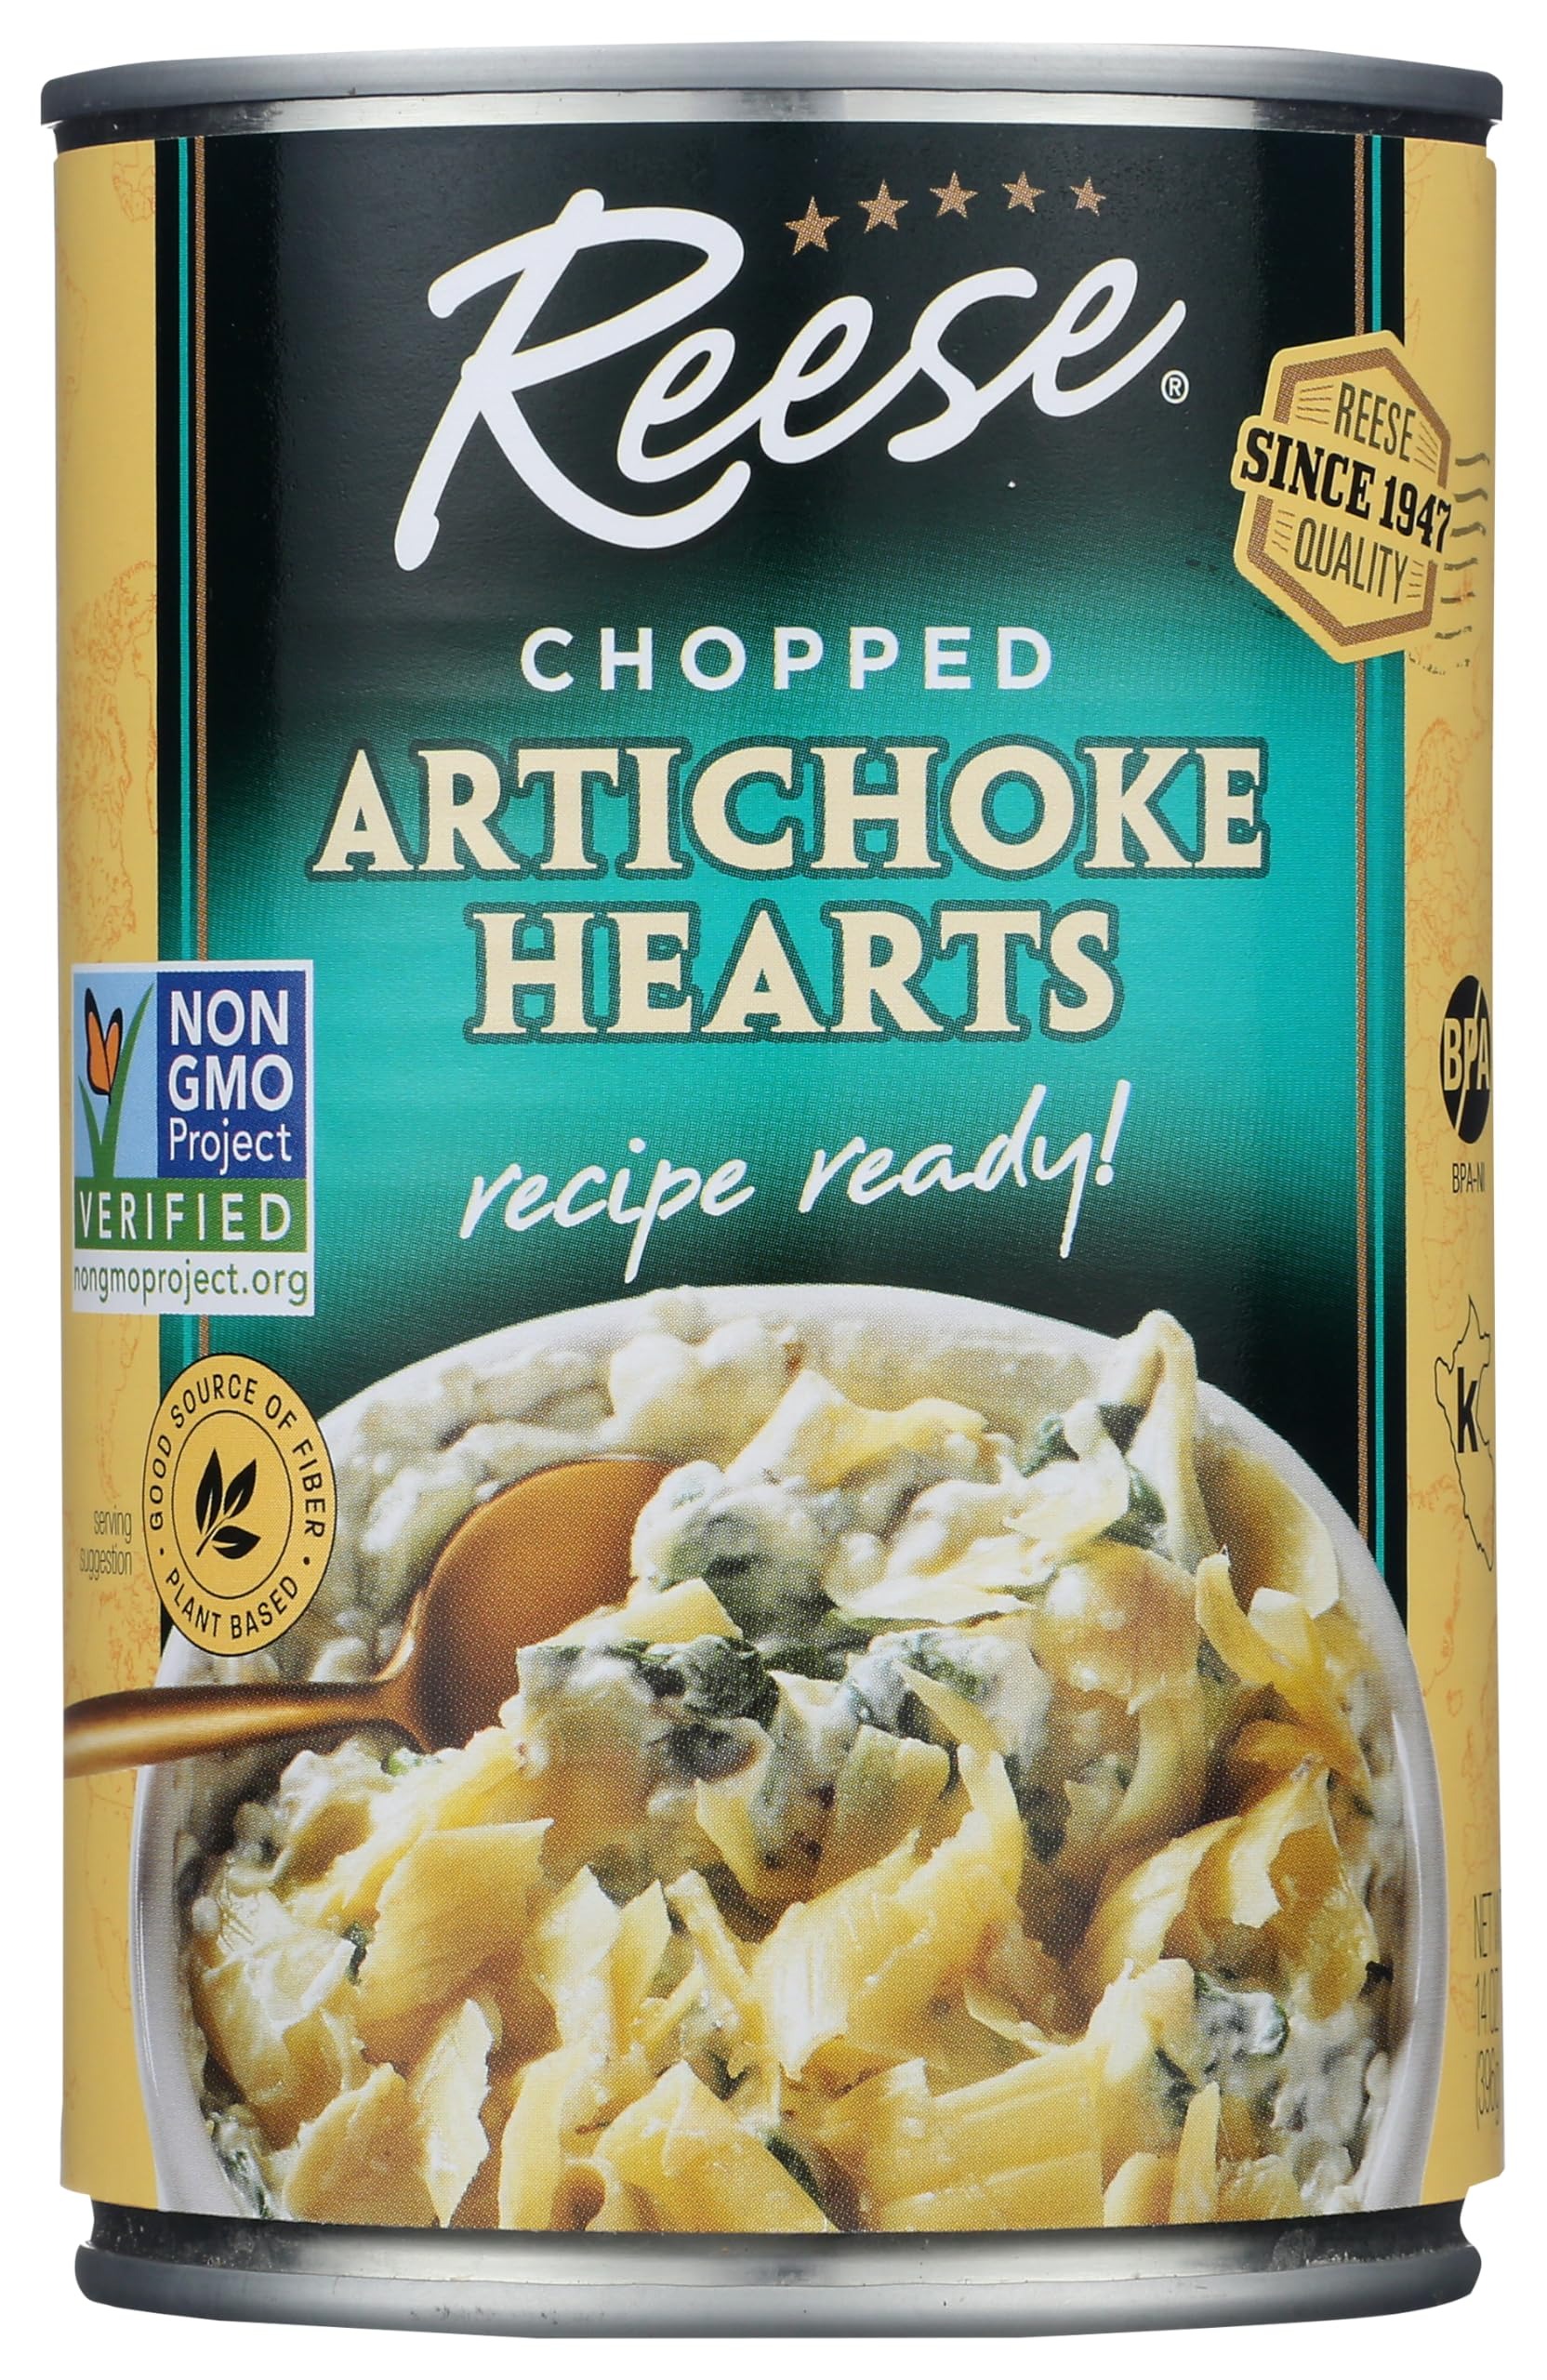
Item Name: Reese, Chopped Artichokes, 14 Ounce
Value: 14.0
Unit: Ounce

Price: 3.79